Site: brandenburg
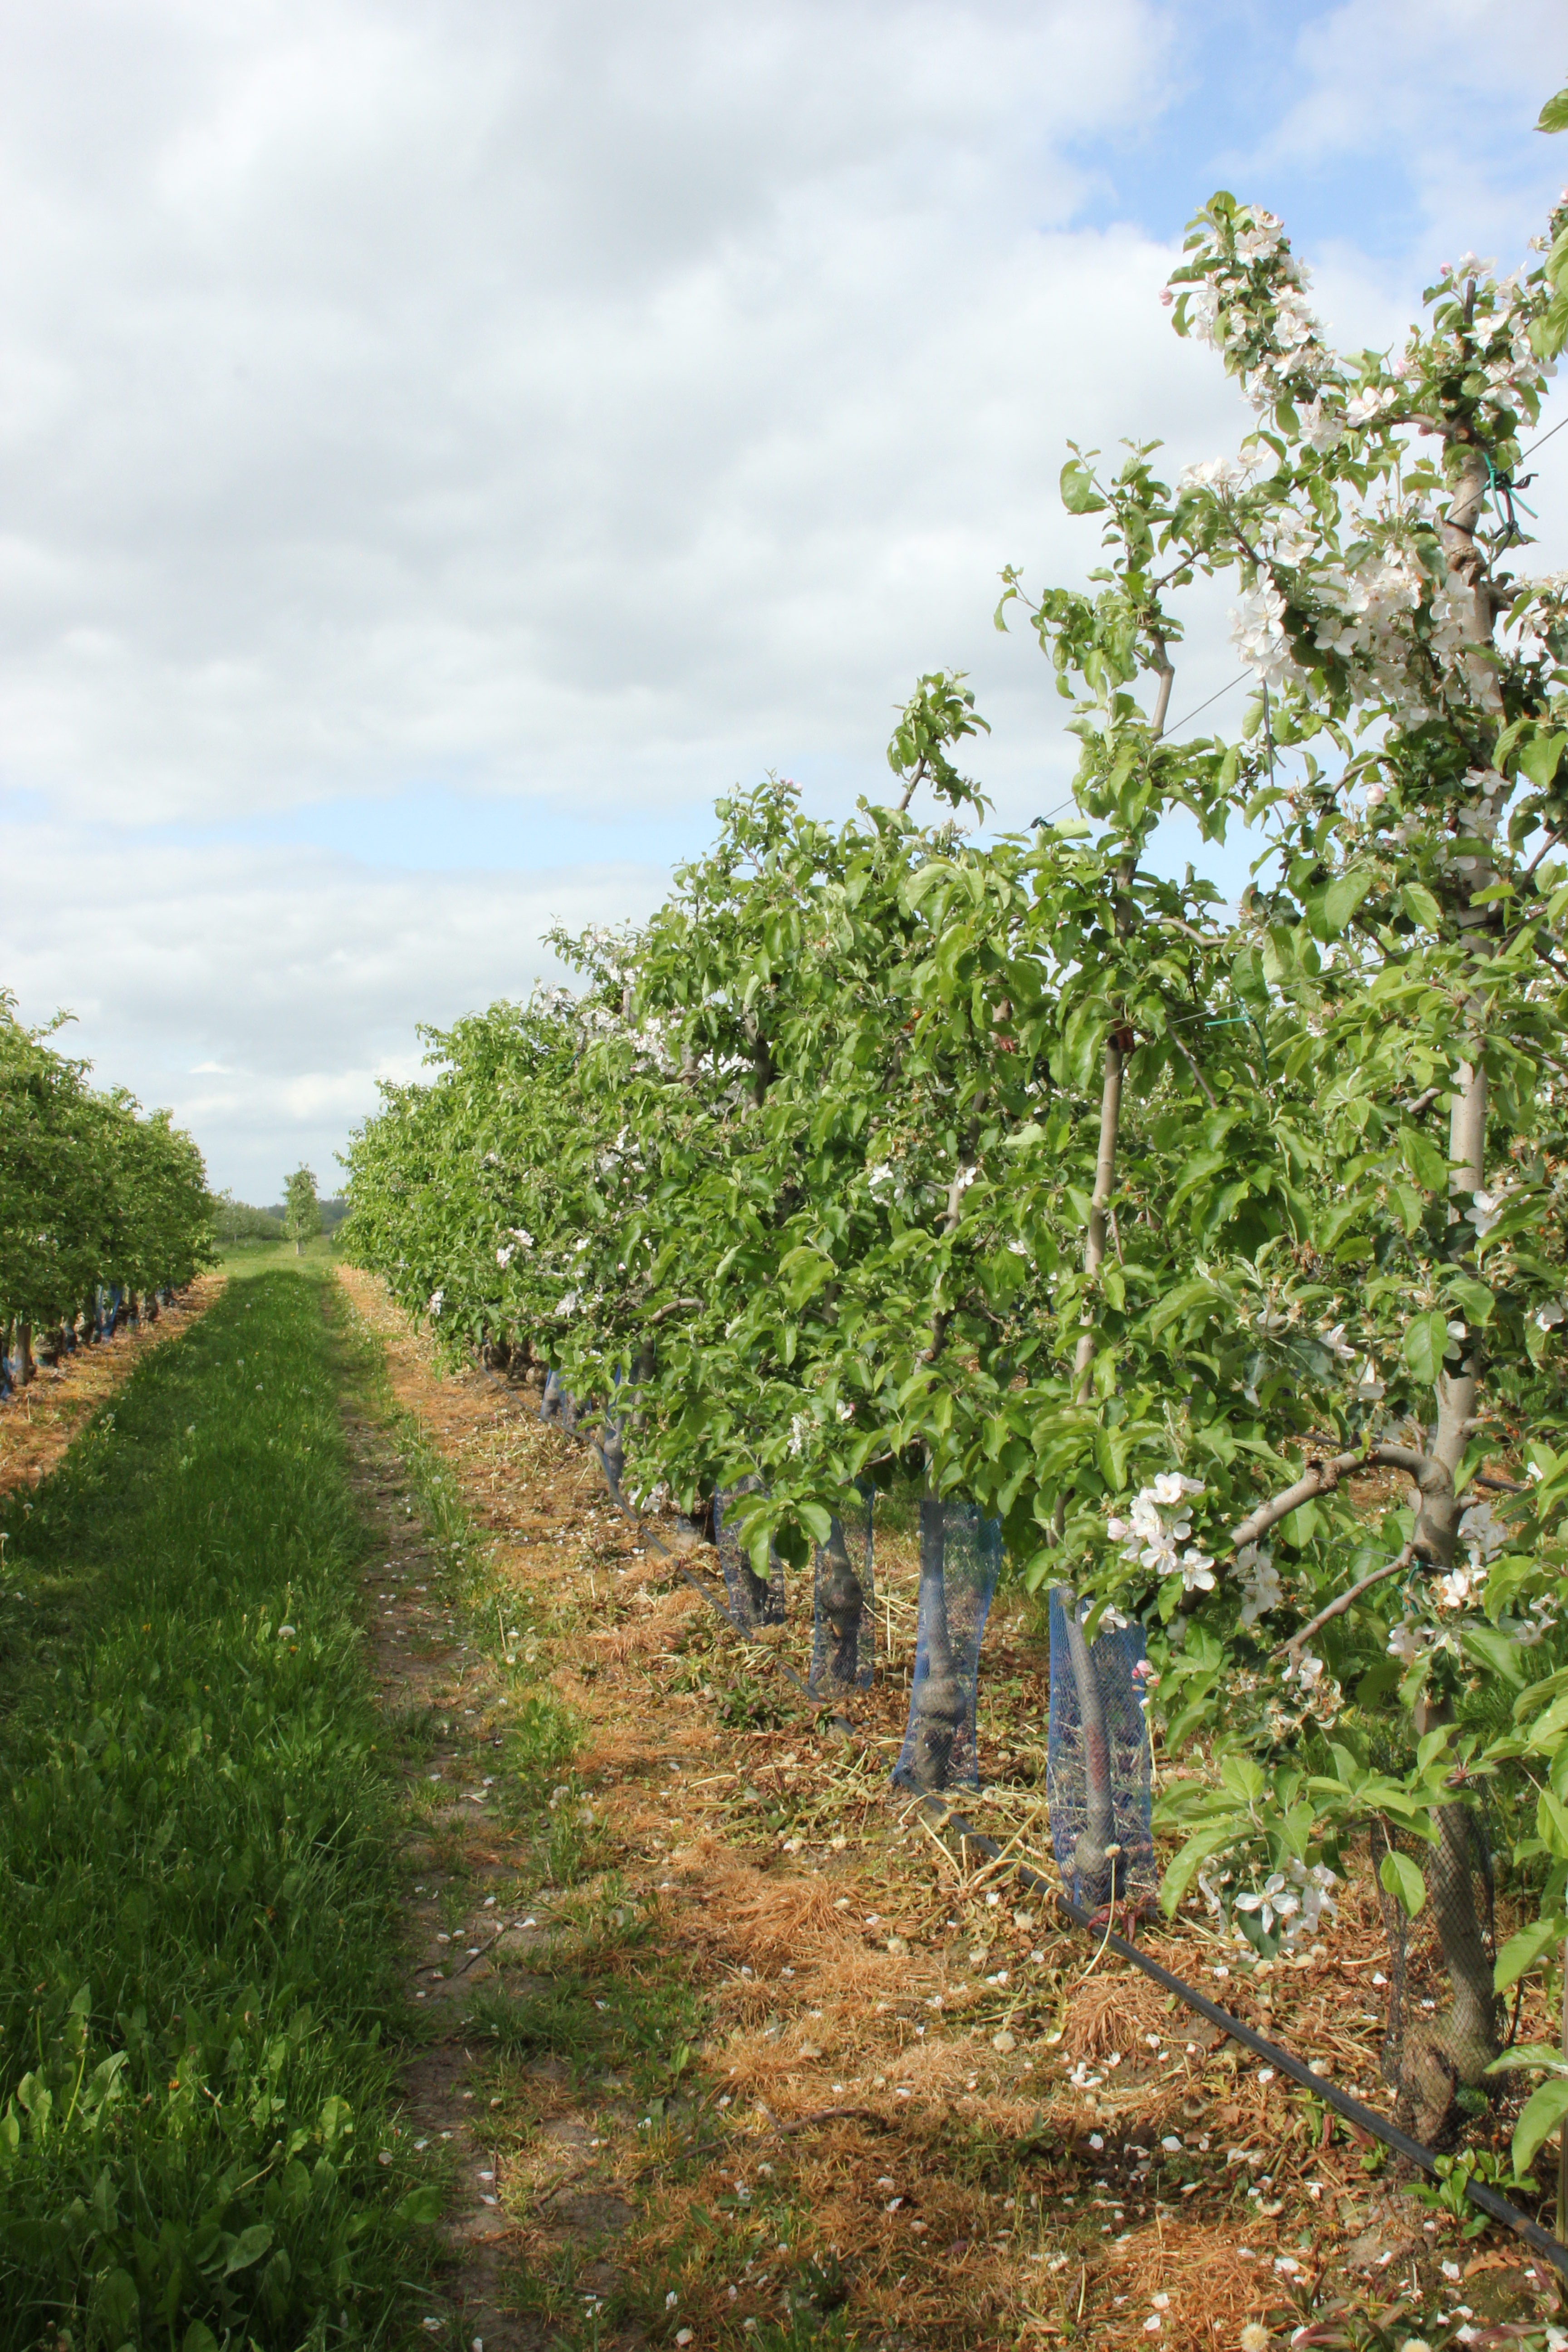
Growth stage (BBCH 67): Flowering